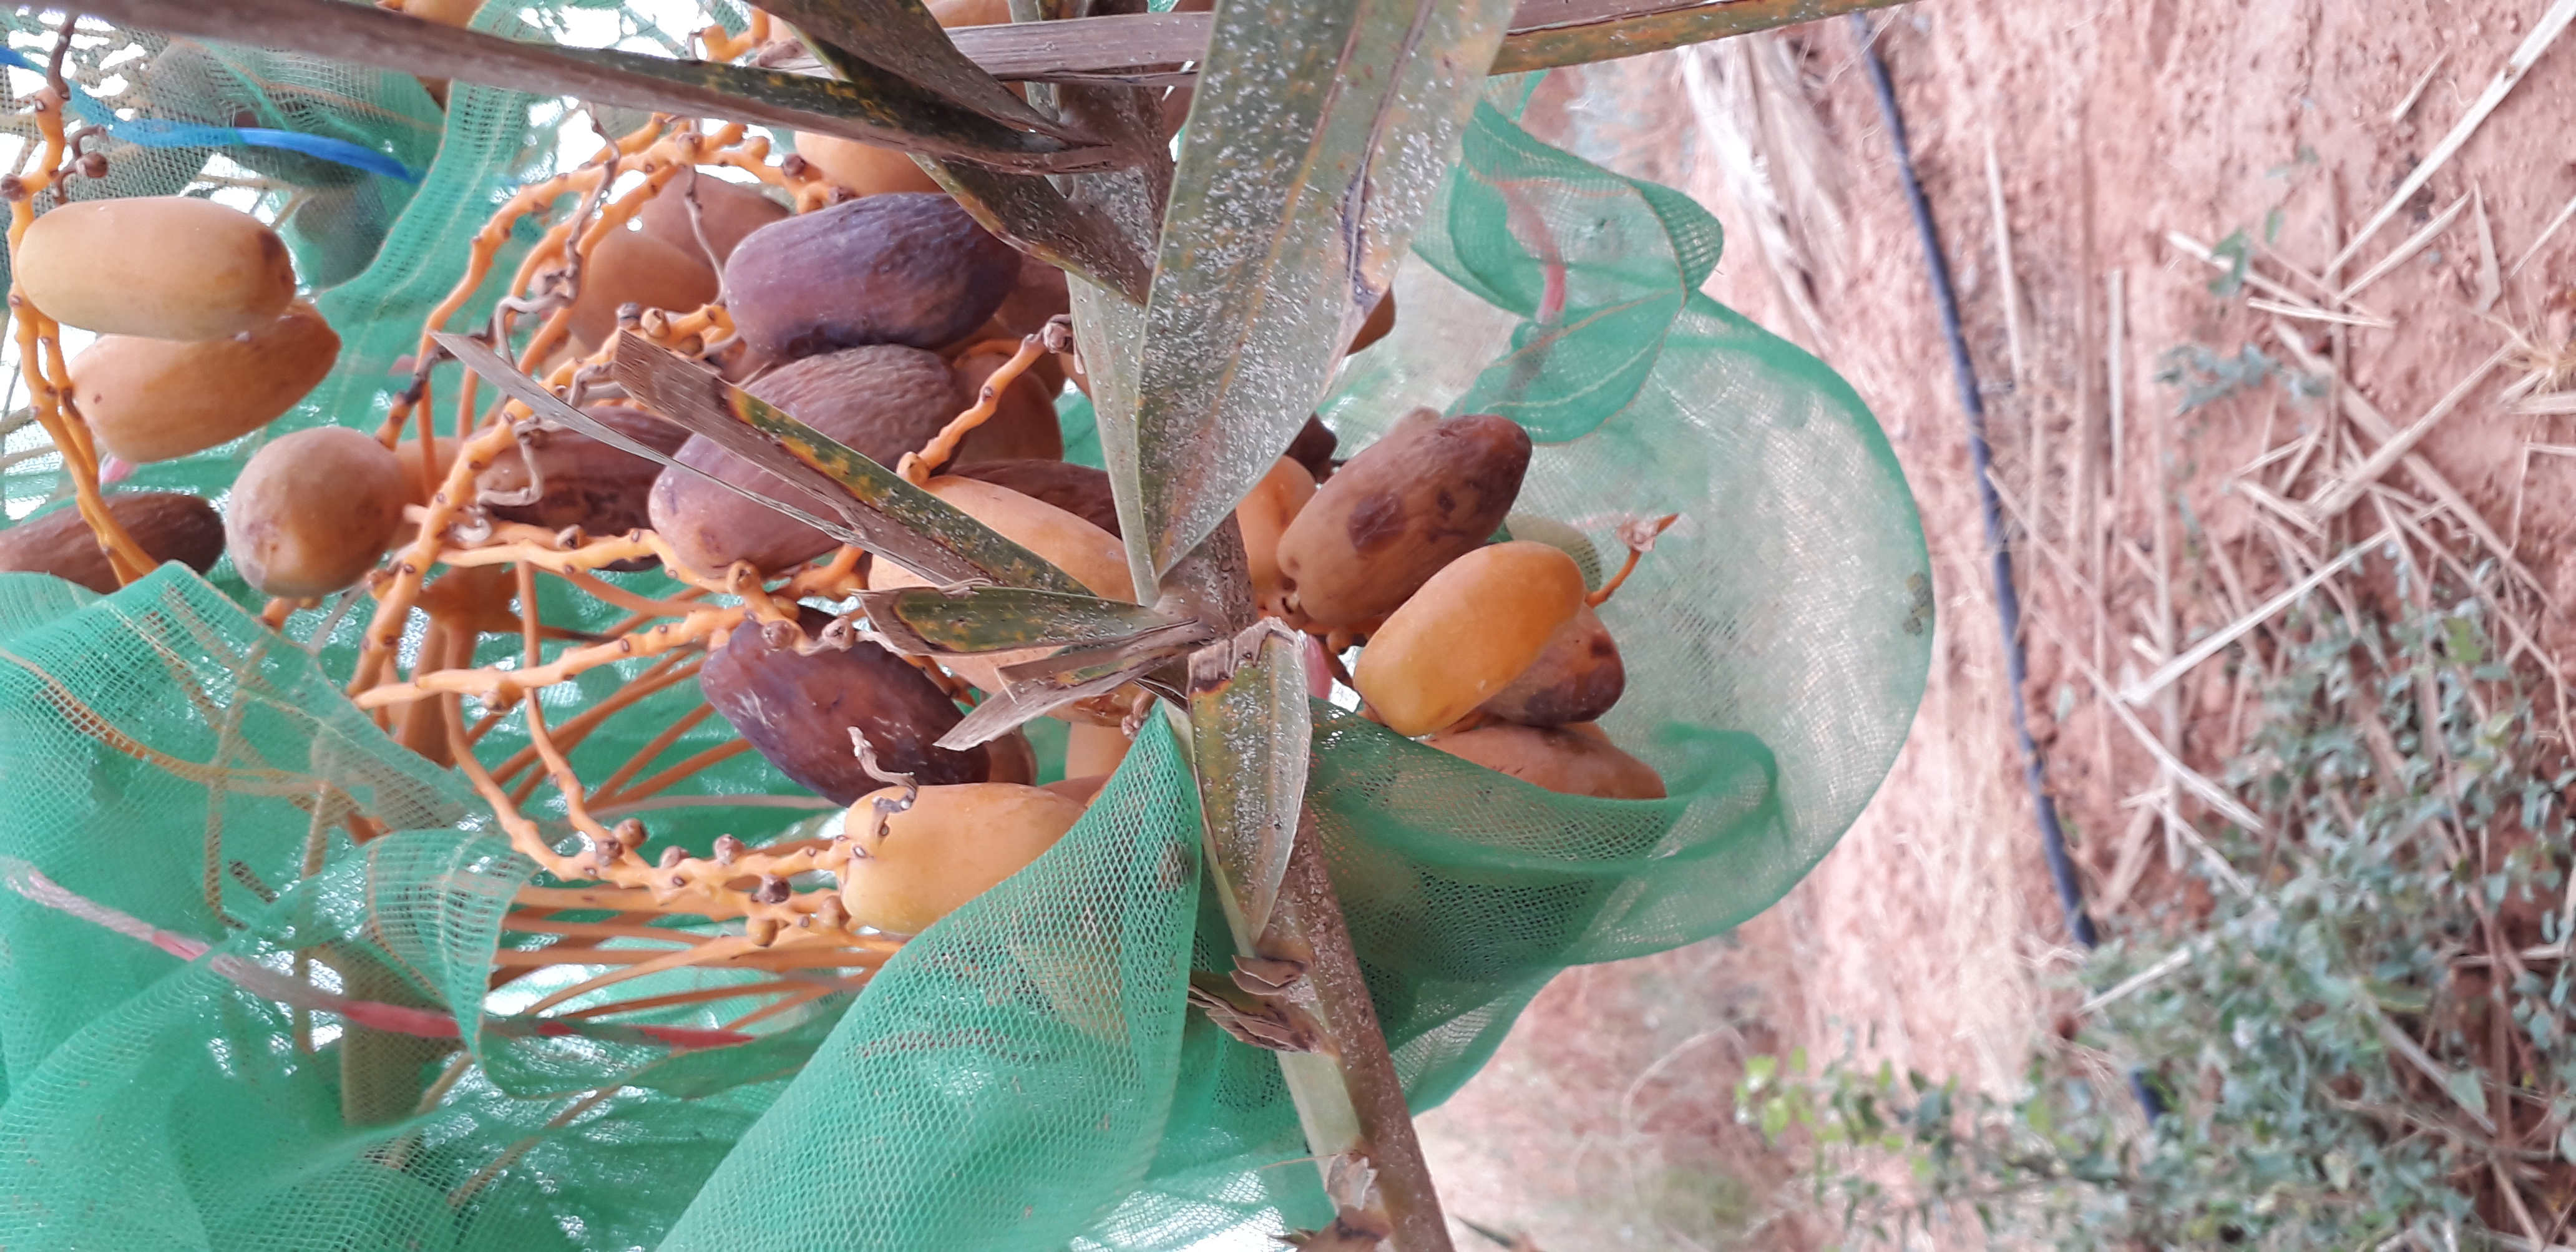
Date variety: Boumajhoul